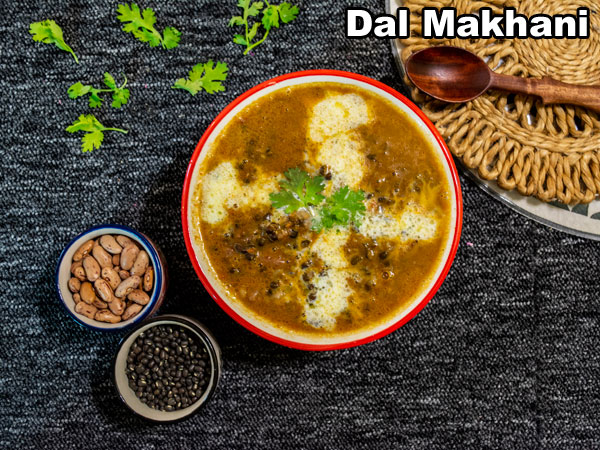
Dish: dal_makhani